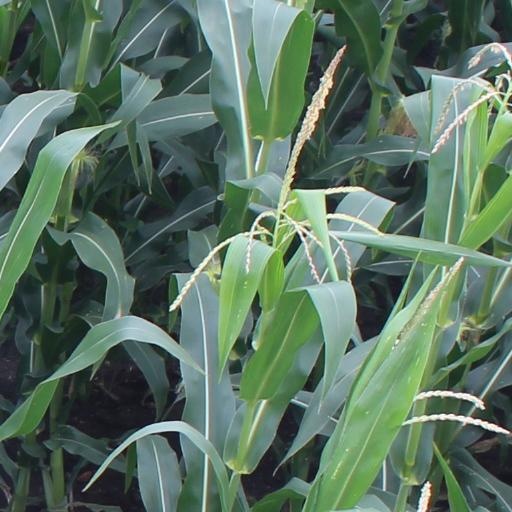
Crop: maize; corn